Cyclone Gwenda

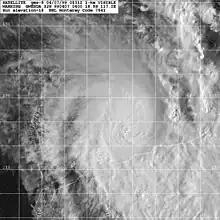
Satellite image of a weakening tropical cyclone. The cloud cover of the storm is becoming elongated to the north and east and constrained elsewhere. No eye is present within the storm. Part of Northwestern Australia can be seen at the bottom-right of the image.

Upon attaining peak intensity, Gwenda displayed a well-defined eye surrounded by deep convection. At this time, some monitoring satellites estimated that it had attained winds of , equivalent to a Category 5 hurricane. While Gwenda was active, the Bureau of Meteorology stated that its intensity peaked with winds of and a pressure of 915 hPa (mbar). Hours after attaining this intensity, increasing wind shear began to impact the cyclone, causing convection to become elongated and the eye less defined. Rapid weakening commenced as Gwenda turned southeastward towards the Pilbara coastline.